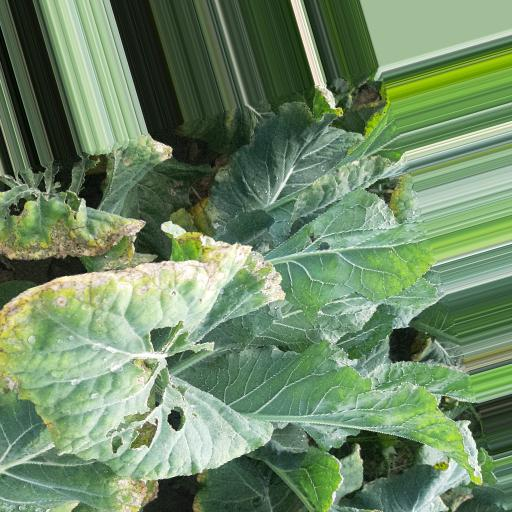
Label: Black Rot